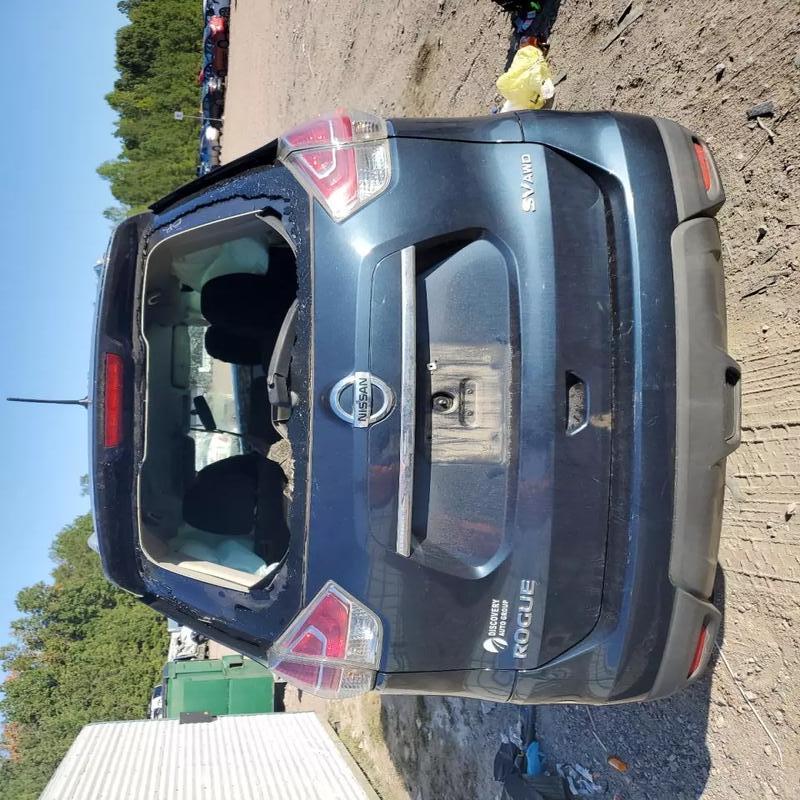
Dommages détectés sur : pare-brise arrière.
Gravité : majeur